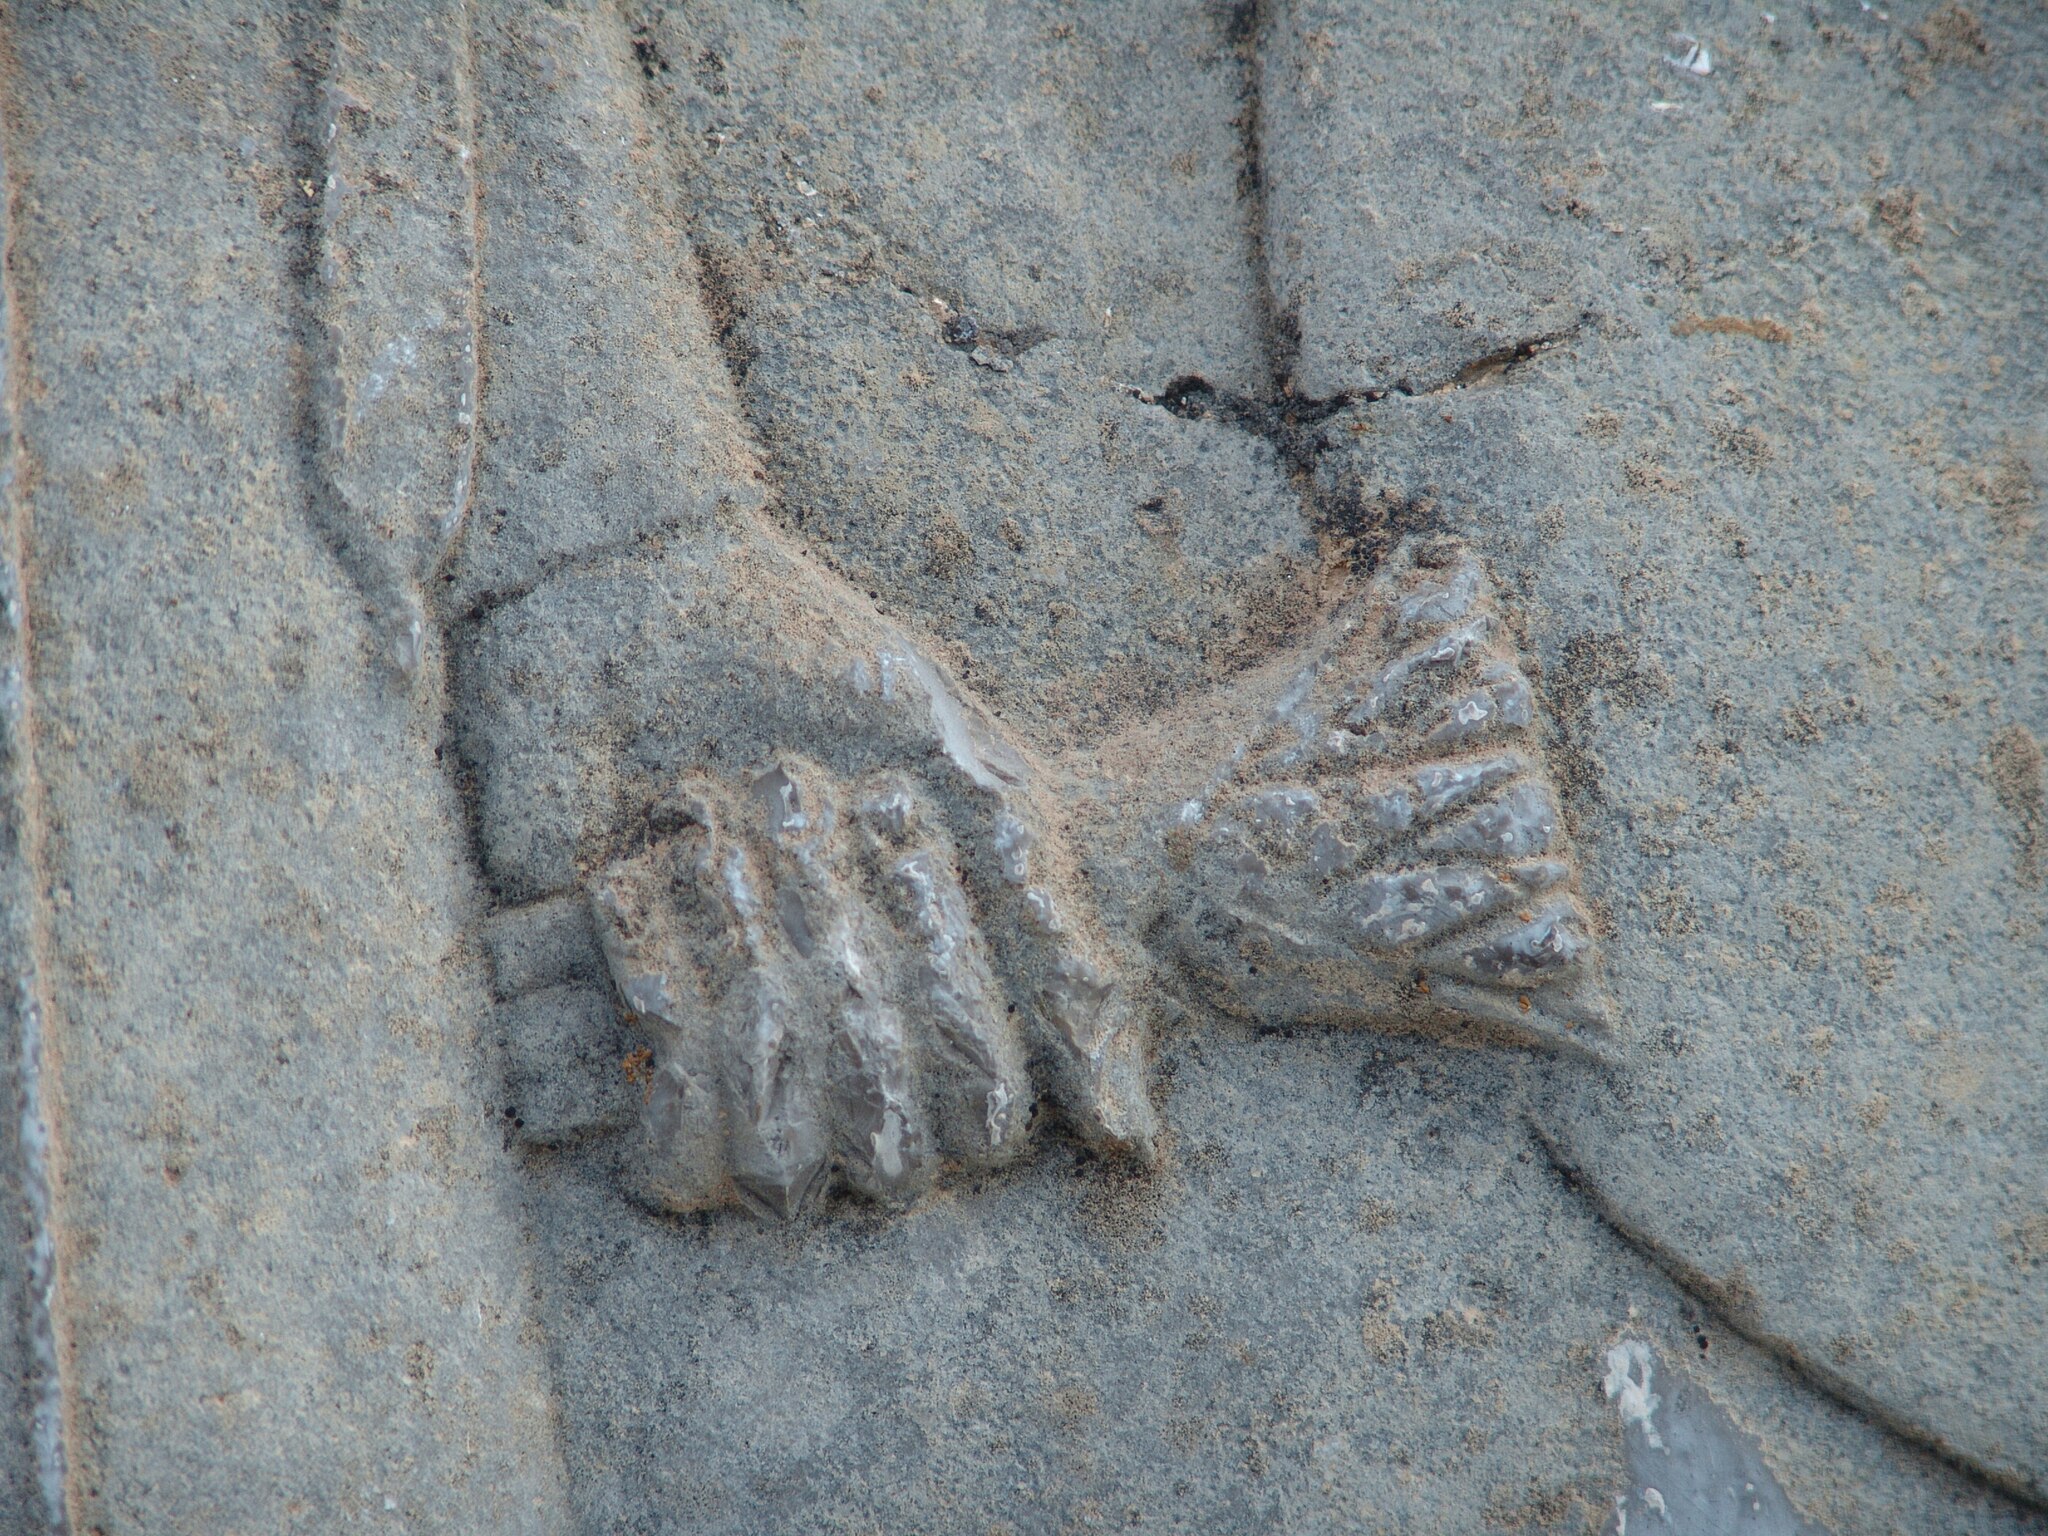
Title: Persepolis Darafsh 2 (14)
Description: Persepolis
Date: 2010-03-21 17:25:01
Categories: GFDL, Taken with Sony DSC-F828, License migration redundant, Self-published work, Files with coordinates missing SDC location of creation, 2010 in Persepolis, Reliefs of flowers, Photos by Darafsh Kaviyani, Relief of dignitaries at court ceremony, Apadana of Persepolis